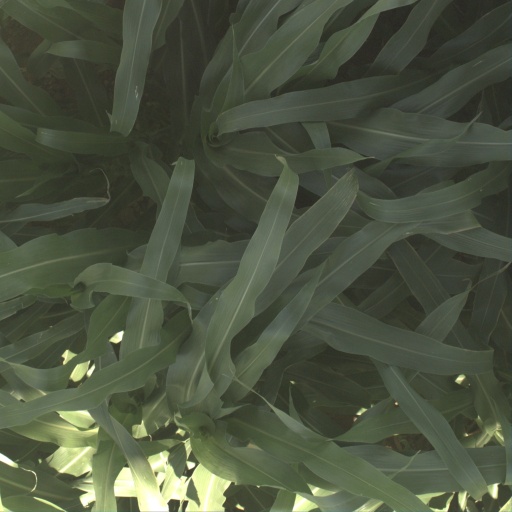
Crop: sorghum